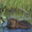
Label: beaver